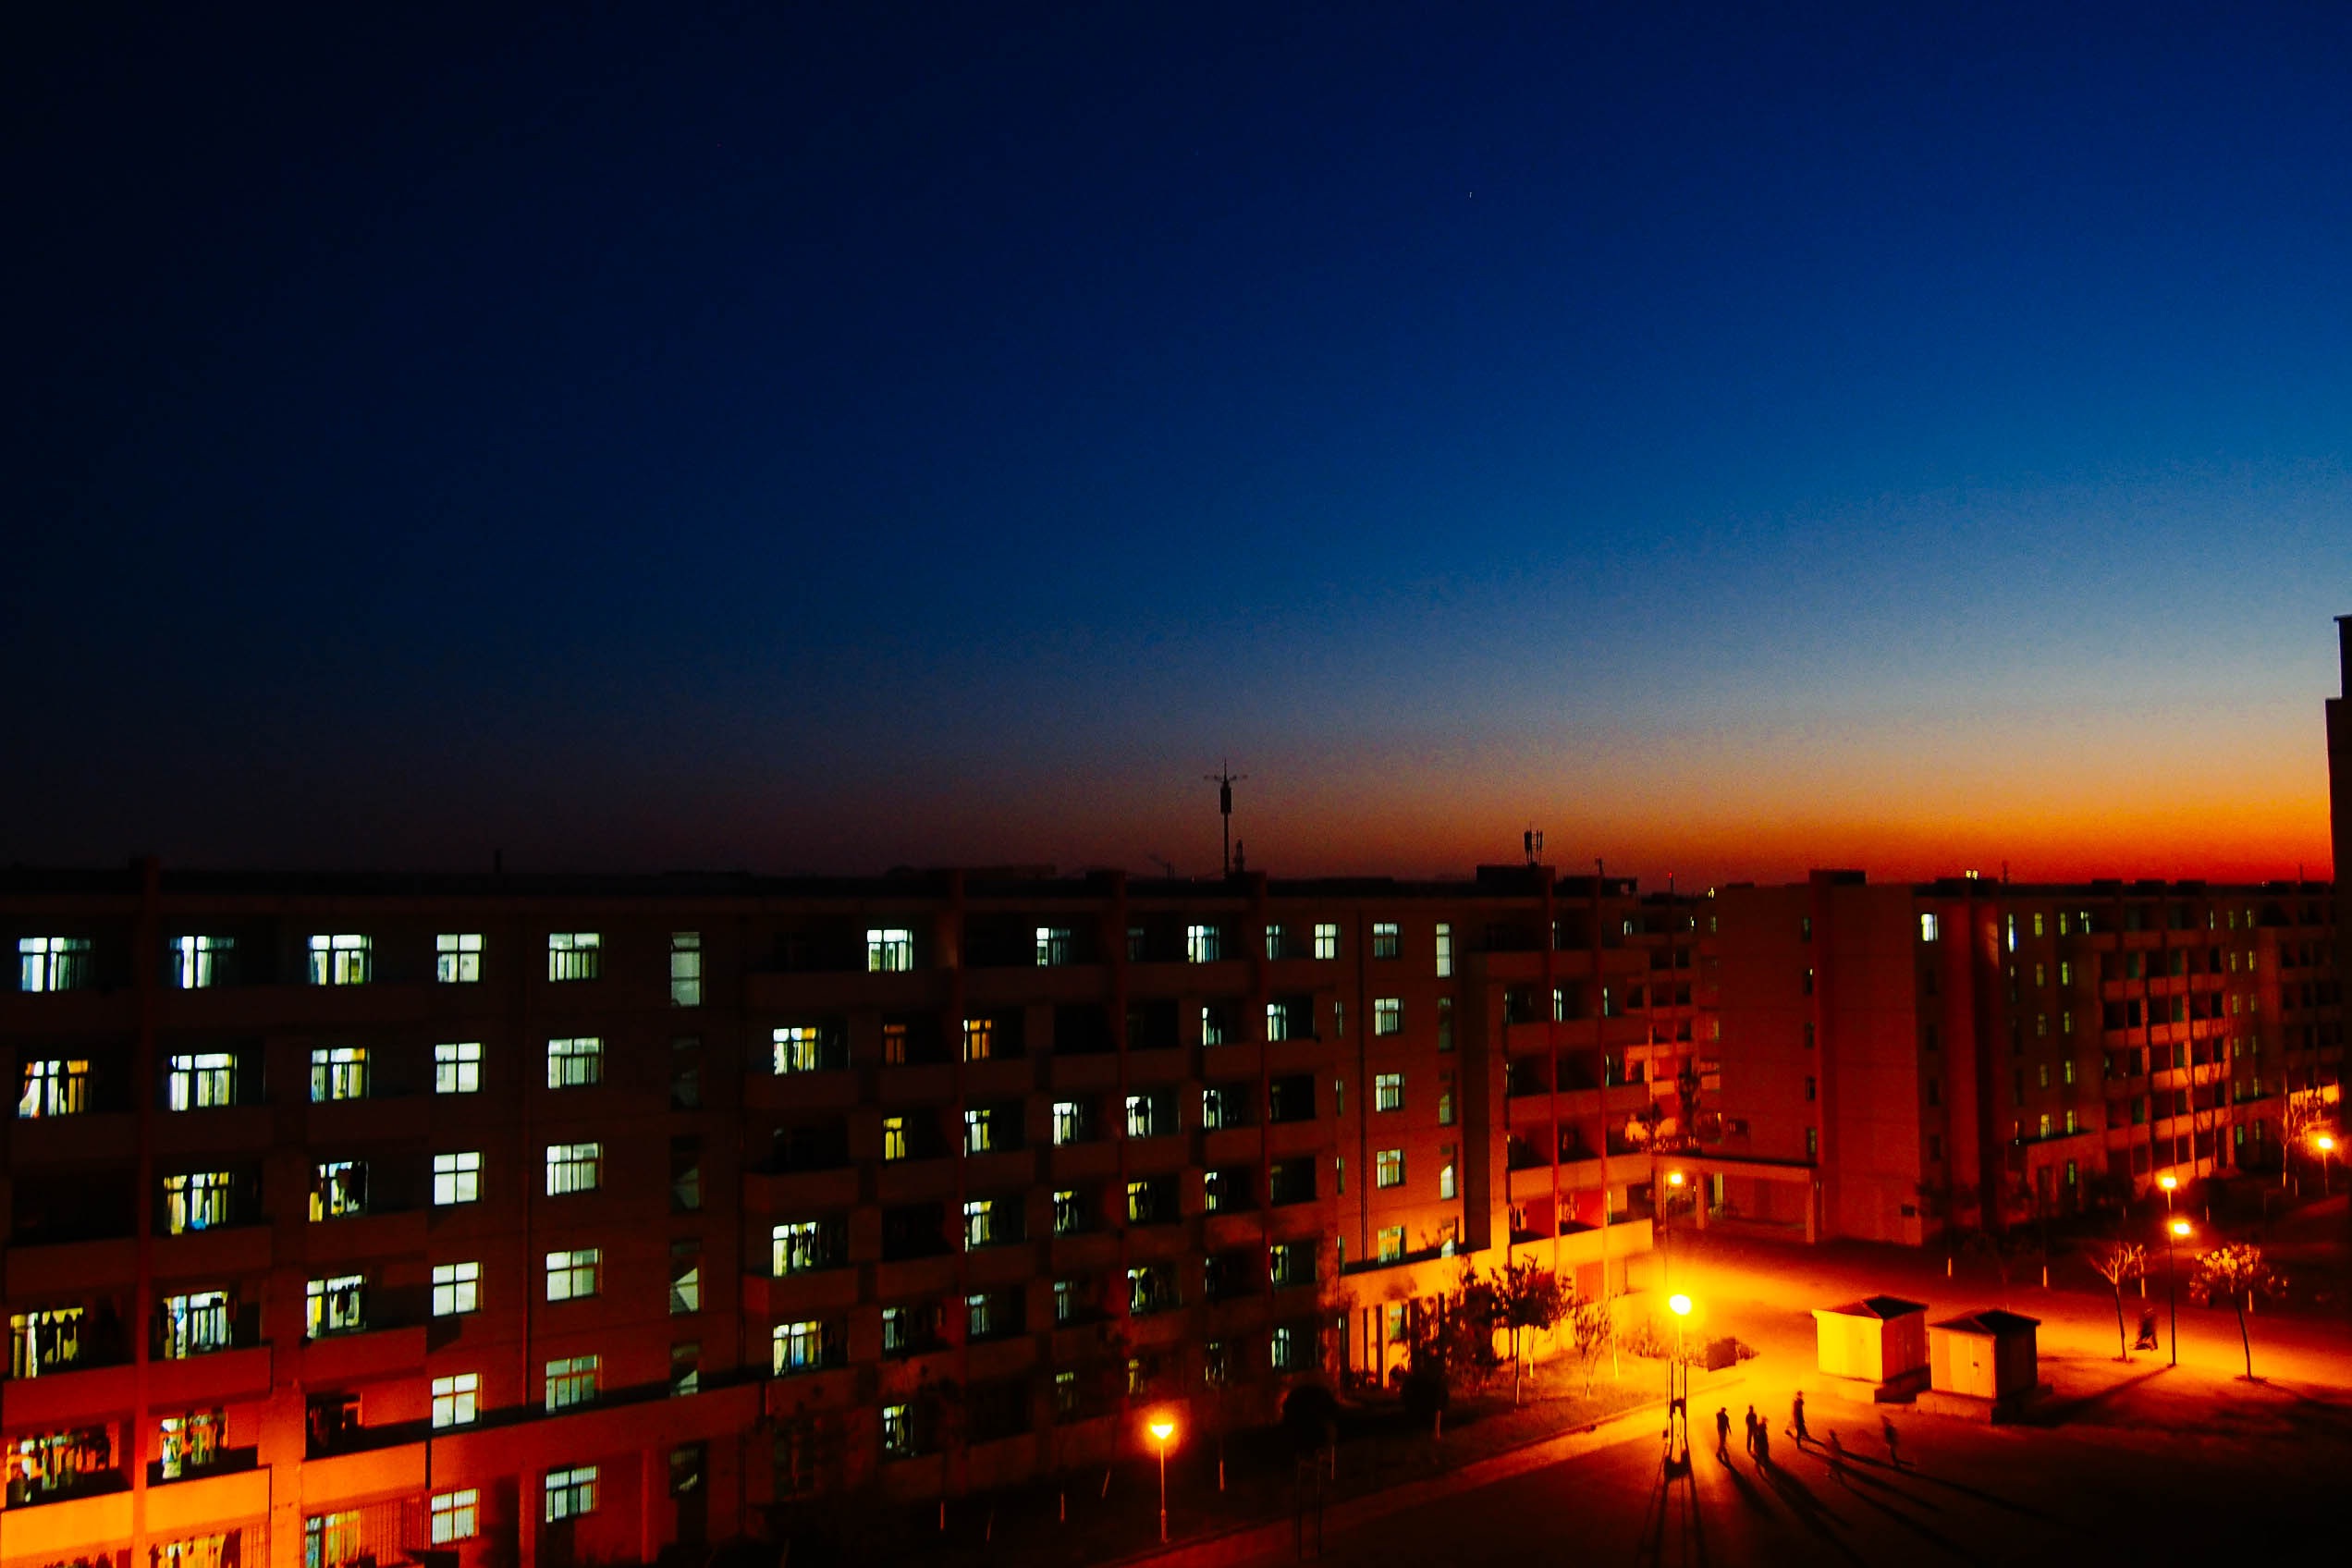
horizon, light, sky, sunset, skyline, night, dawn, cityscape, dusk, evening, reflection, darkness, lighting, campus, night view, the dormitory building